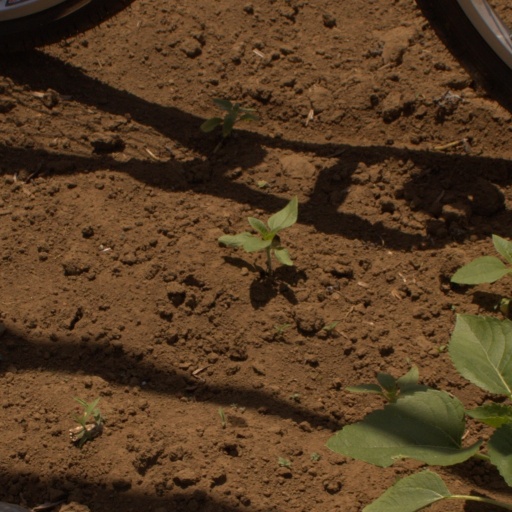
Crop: Jerusalem artichoke